1st Carnarvonshire Artillery Volunteers

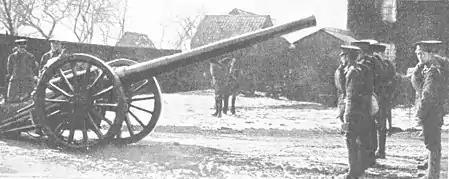
4.7-inch gun on 'Woolwich' carriage, "ca" 1914.

When the Volunteer Force was subsumed into the new Territorial Force (TF) under the Haldane Reforms of 1908, the 1st Carnarvonshire RGA (V) became the Welsh (Carnarvonshire) Heavy Battery RGA, with its HQ at Bangor and a dedicated Ammunition Column at Argyll Road, Llandudno. The former No 3 Company at Bangor College transferred to the Officers' Training Corps. The new unit provided the heavy battery in the TF's Welsh Division, equipped with four 4.7-inch guns.